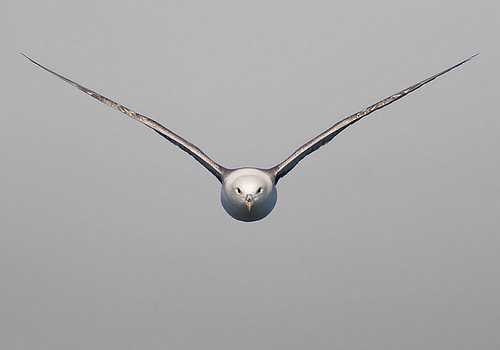
a large white bird soaring through the sky with wide-spread wings, a small yellow beak and daring, sharp eyes.
a small white and gray bird with long dark wings.
this white and grey bird has a short yellow beak.
a medium sized bird with a bill that curves downwards, and has a white crowna white faced bird with a a white body and a large wing span, also a small beak.
this is a medium large bird has a white belly, breast, nape & hood and slate grey wings and back with a yellow bill that has a hook.
this bird is grey with black and has a long, pointy beak.
this is a large white bird with a long wingspan and a yellow bill.
this bird has wings that are grey and has a yellow billa large bird with a white head and orange beak.
Species: Northern Fulmar